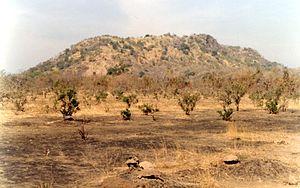
Les Bédik sont une population d'Afrique de l'Ouest vivant principalement dans le sud-est du Sénégal, dans l'arrondissement de Bandafassi, à proximité de la frontière avec la Guinée. Ils constituent l'une des plus petites minorités. Contrairement à la plus grande partie du Sénégal, le pays bédik se trouve en altitude.